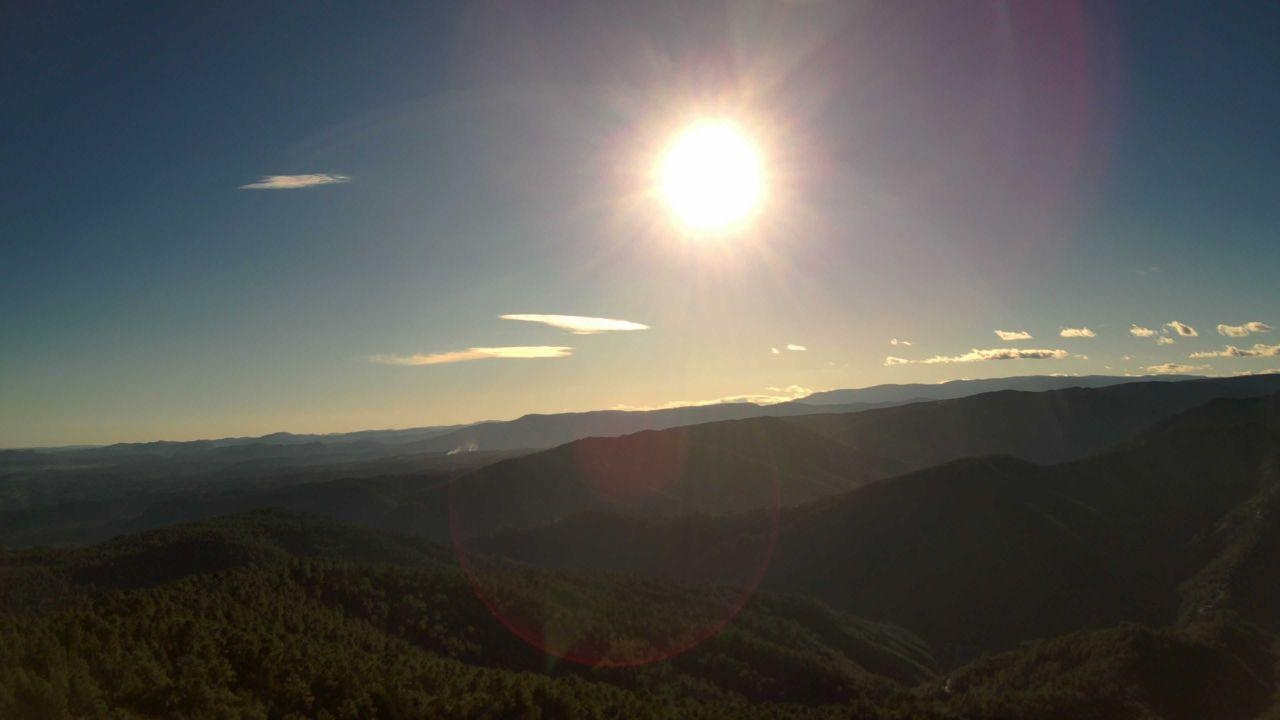
Fire: no
Smoke: yes